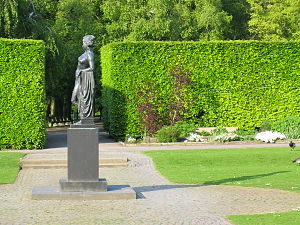
Pildammsparken
Galatheas statue
Pildammsparken er med cirka 45 hektar Malmøs største parkområde.